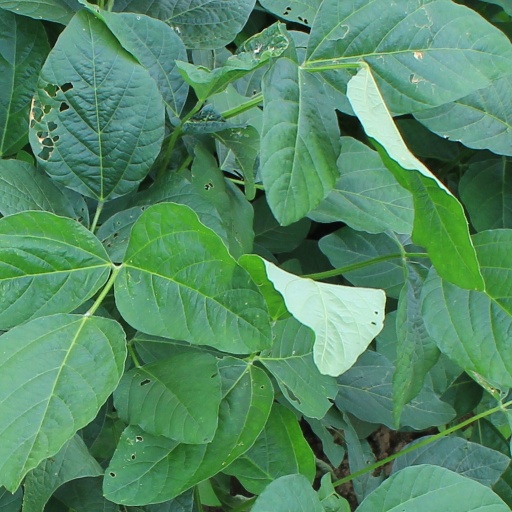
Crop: soybean